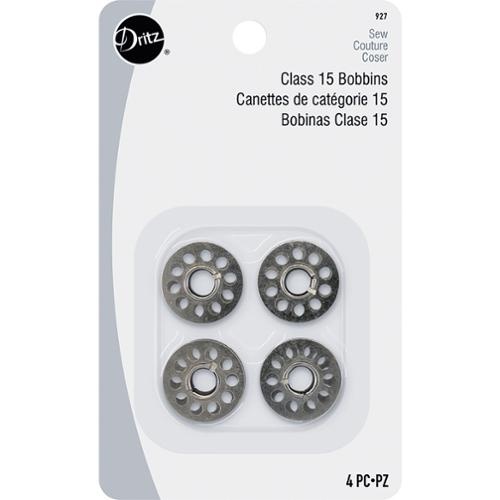
Bobbins Class 15 Metal 4ct. 927
Bobbins Class 15 Metal 4ct. 927 For removable and top drop-in bobbin cases. Fits all Singer Class 15 models and some of the following machines: Baby Lock, Brother, Riccar, Simplicity & White. Not compatible with: Bernina, Elna, Husqvarna/Viking, Janome/New Home & Pfaff. 4 ct
Brand: Moda Fabrics
Category: Arts & Entertainment > Hobbies & Creative Arts > Arts & Crafts > Art & Crafting Tool Accessories > Spinning Wheel Accessories > Bobbins